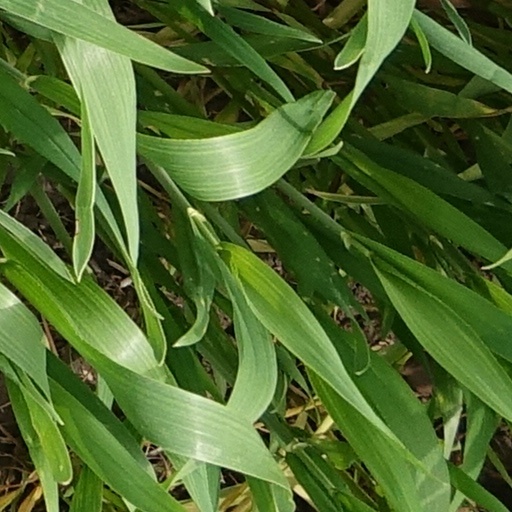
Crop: wheat